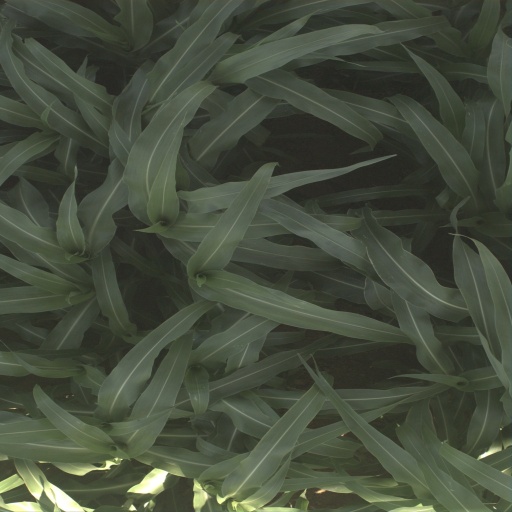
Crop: sorghum